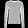
Label: Pullover